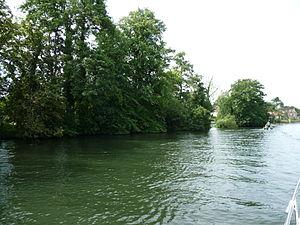
Headpile Eyot est une petite île de la Tamise en Angleterre.